Keiō-katakura Station

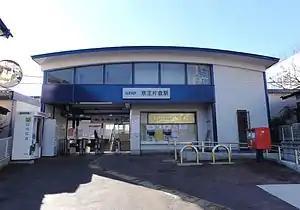
Keiō-katakura Station, December 2011

is a passenger railway station located in the city of Hachiōji, Tokyo, Japan, operated by the private railway operator Keio Corporation.